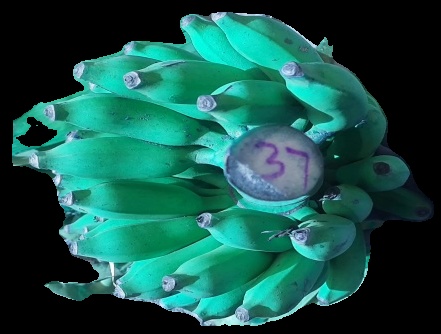
Variety: elakki-bale
Grade: grade3